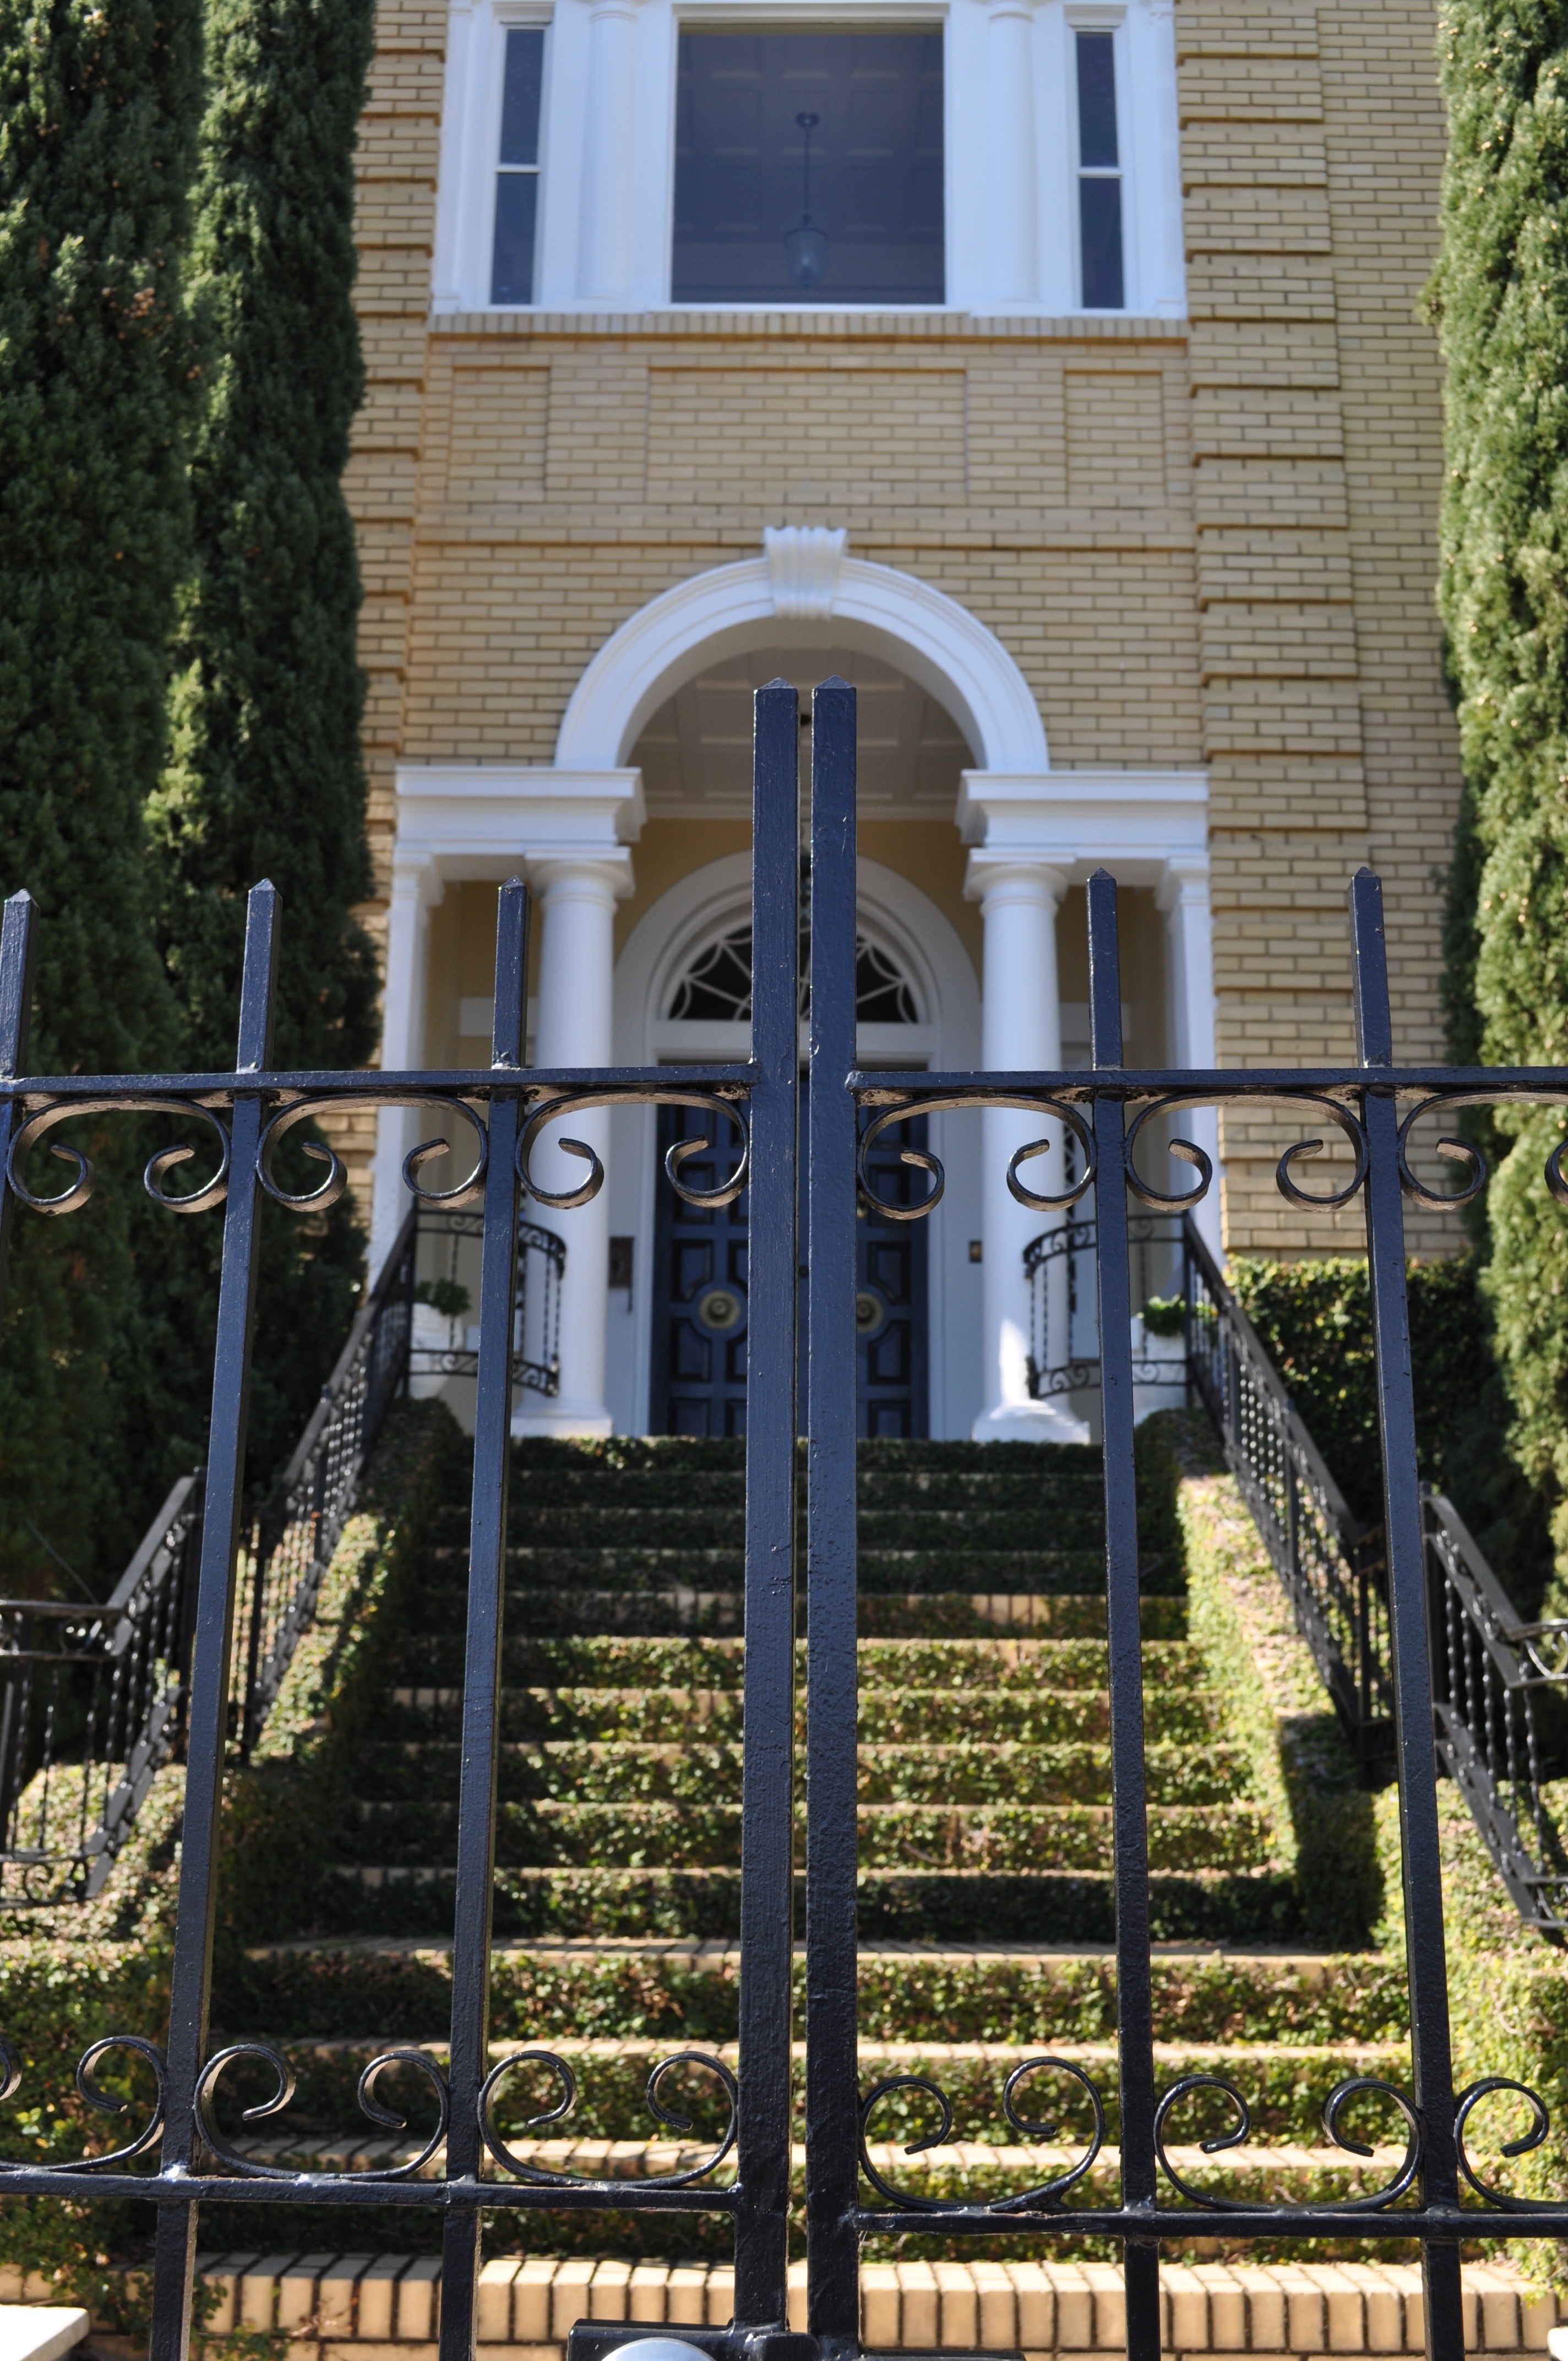
landscape, fence, architecture, house, summer, arch, entrance, metal, facade, exterior, gate, design, style